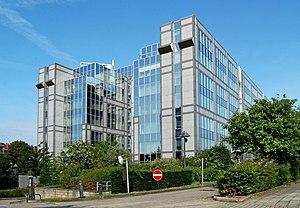
Belgique - Bruxelles - Boulevard de la Plaine 1 (architecture postmoderne - Bureau d'architecture Henri Montois - 1995) :ancien siège de Citibank en Belgique, puis siège de Beobank
En Belgique, le postmodernisme en architecture apparaît dès la fin des années 1970, en réaction à l'architecture moderniste et fonctionnaliste, avec la construction de l'immeuble « Stéphanie 1 » par l'Atelier d'architecture de Genval, fondé par André Jacqmain.
Citibank est une banque d'importance mondiale, fondée en 1812. Elle portait auparavant le nom de City Bank of New York, puis First National City Bank of New York. Citibank appartient au groupe Citigroup, l'un des plus importants dans le monde. En mars 2007, Citibank était la plus importante banque des États-Unis.